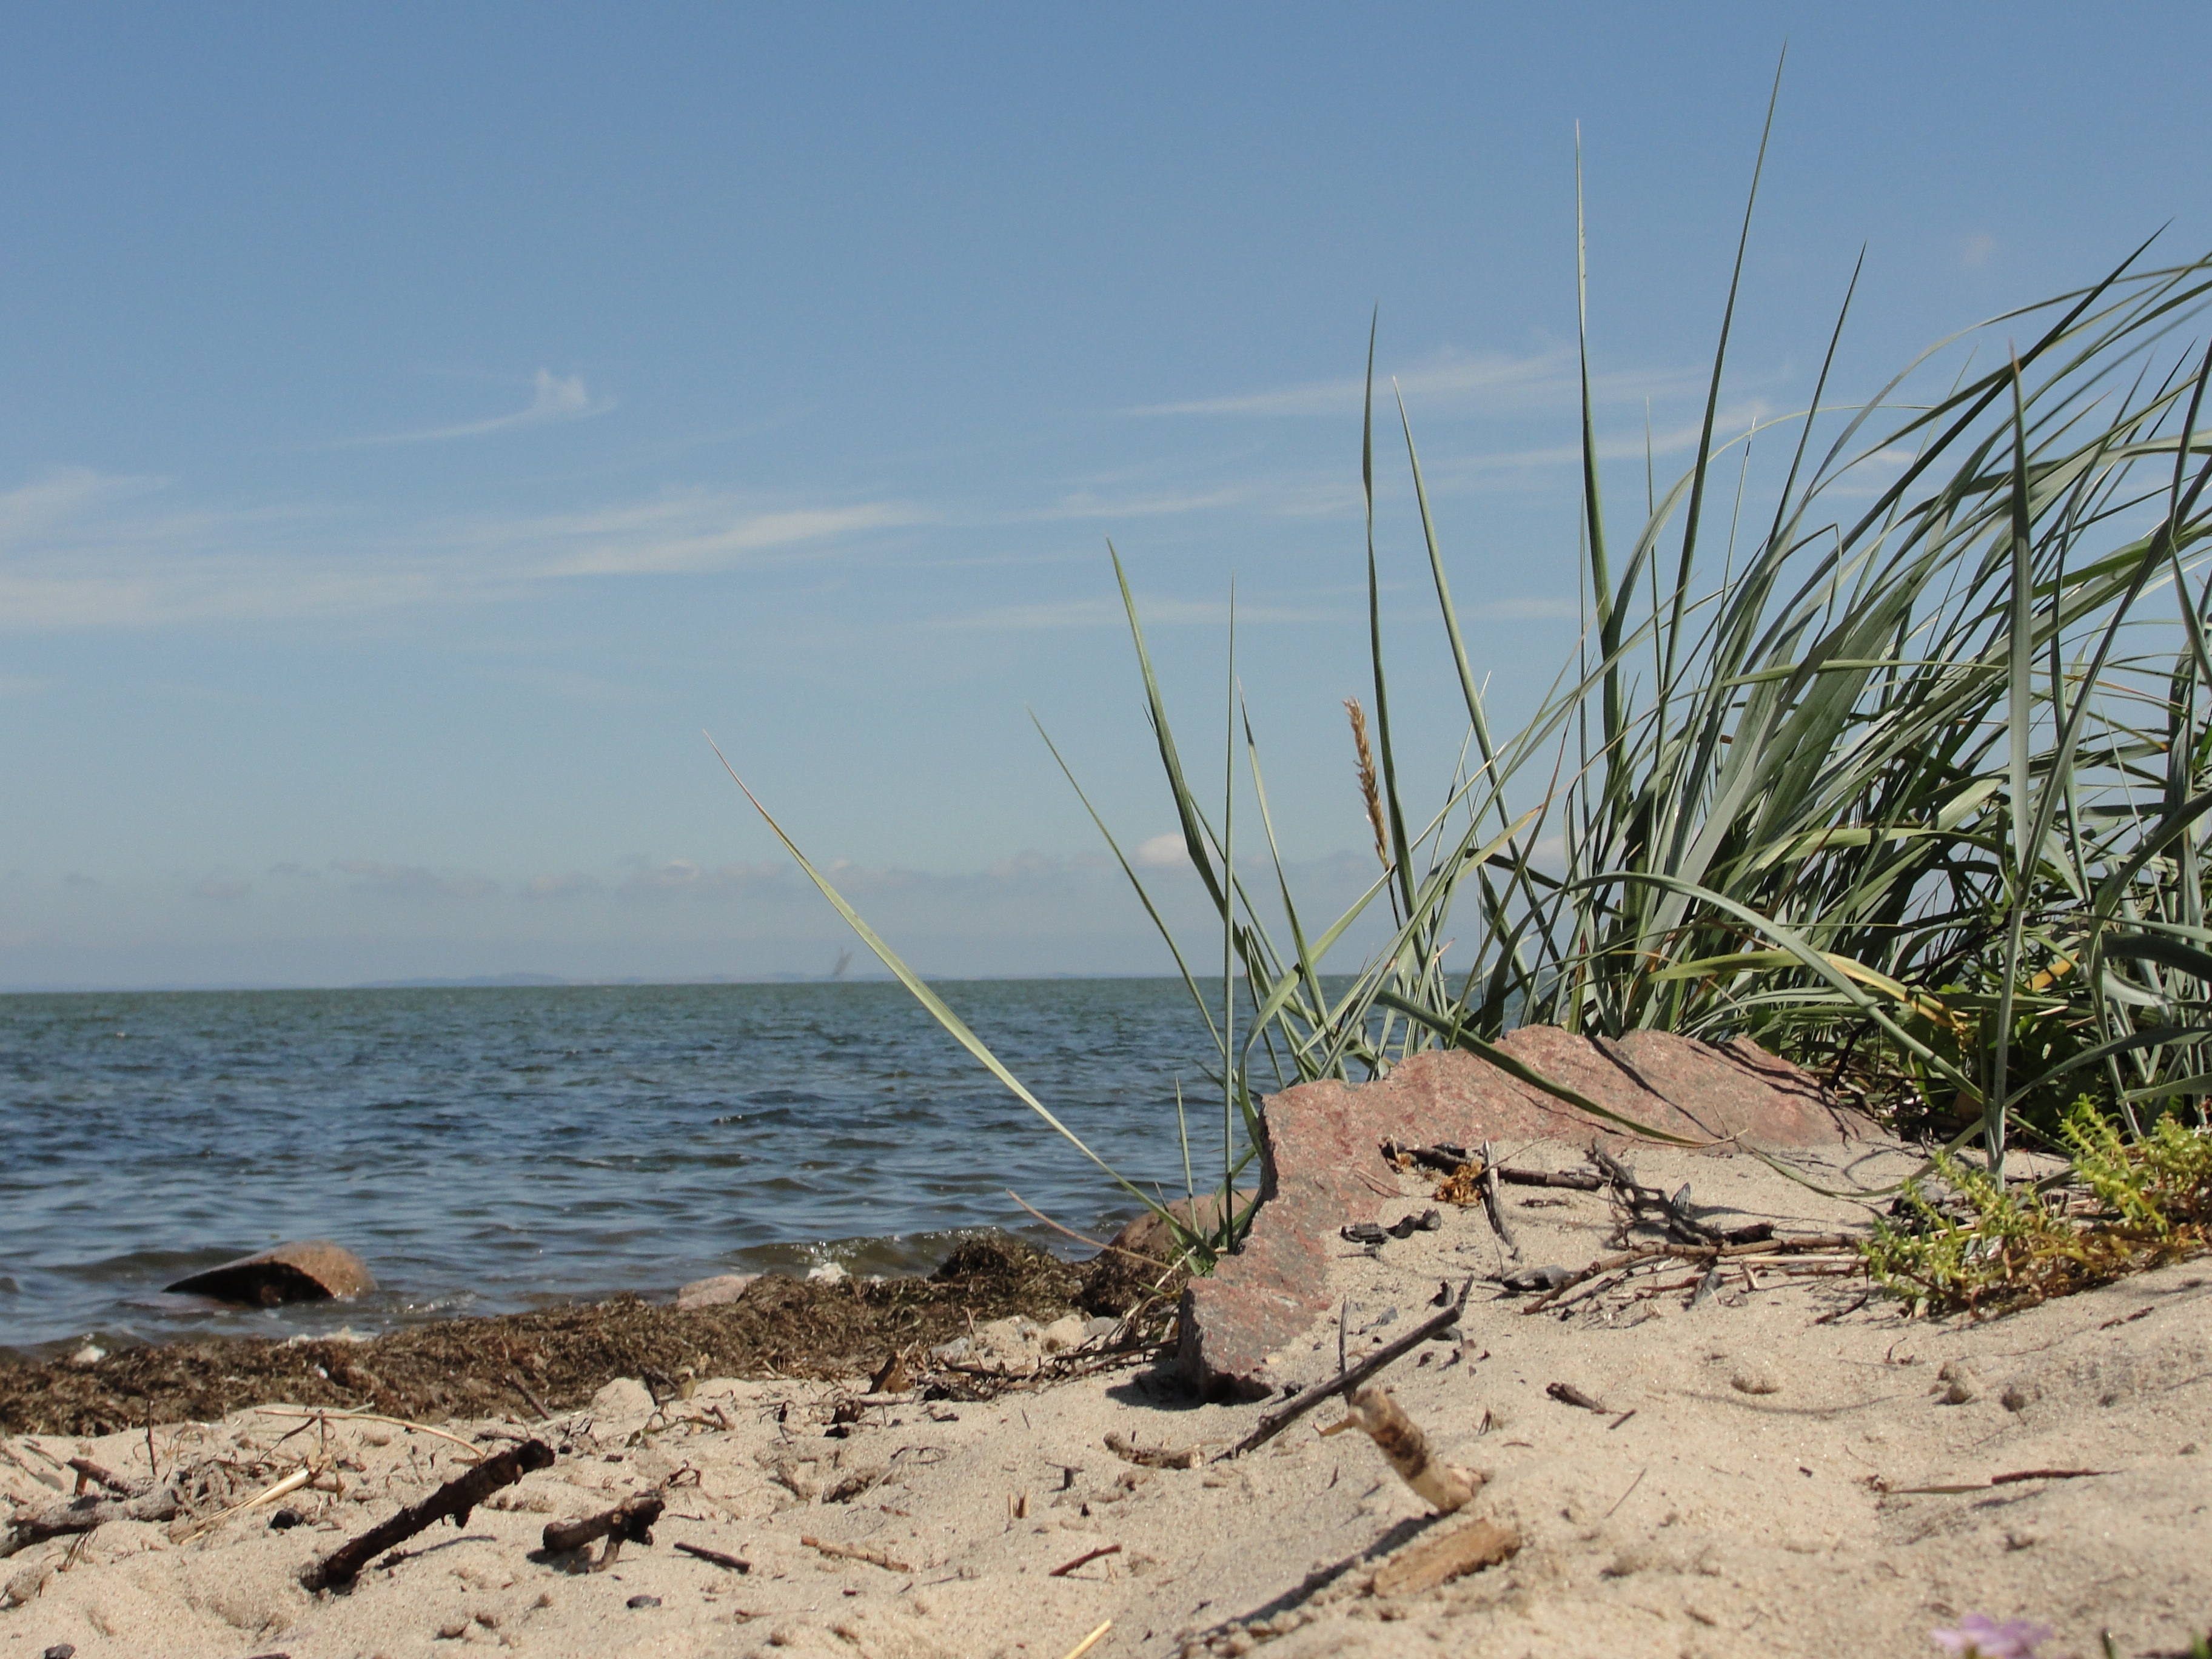
beach, sea, coast, sand, ocean, shore, wave, wind, summer, holiday, bay, body of water, habitat, grasses, natural environment